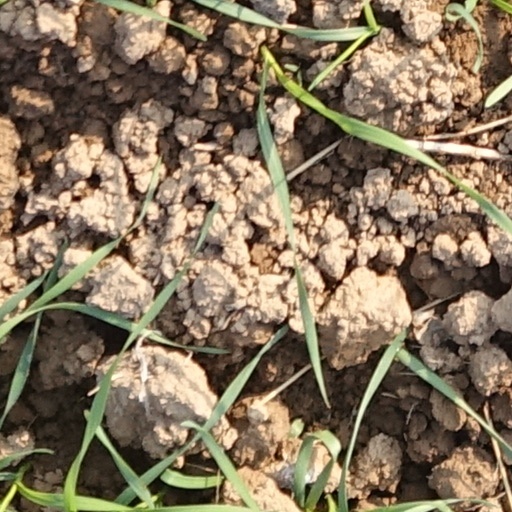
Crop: wheat